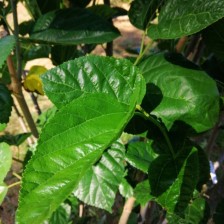
Variety: BlackAustralia